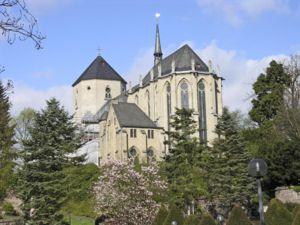
Dans le tableau qui suit sont répertoriées les villes allemandes de plus de 50 000 habitants, l'évolution de leur population au travers des années 1980, 1990, 2000 et 2010, ainsi que le Land auquel elles appartiennent. Ces chiffres tiennent compte du territoire et des frontières politiques de la ville, sans englober les périphéries politiquement indépendantes.